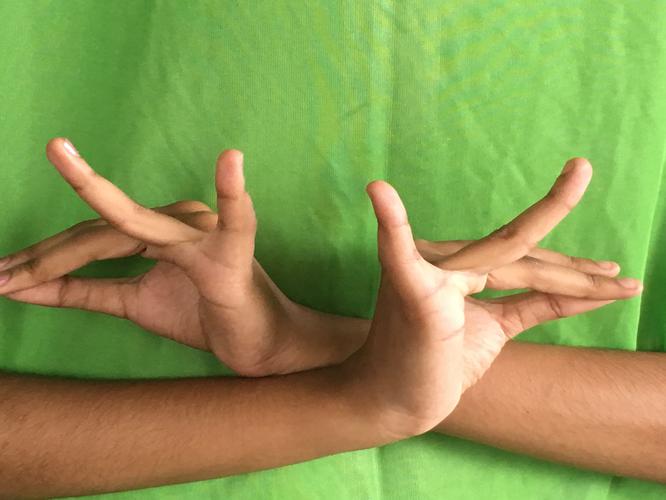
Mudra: Katakavardhana
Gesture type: double_hand